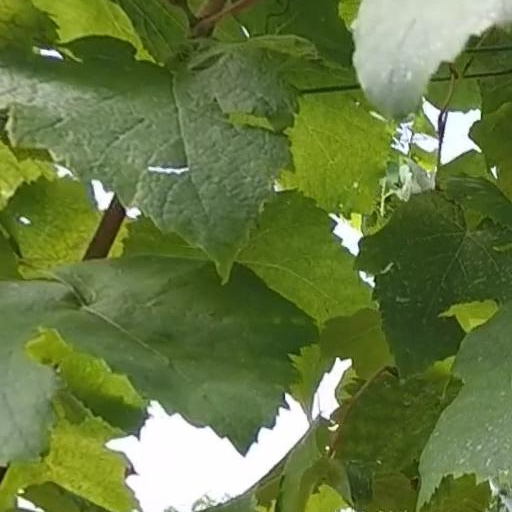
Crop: grape